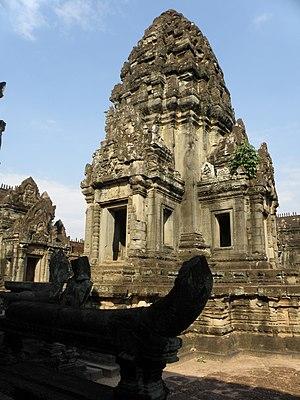
Cambodge - Banteay Samré - Tour centrale
Le Banteay Samrè est un temple hindouiste sur le site d'Angkor au Cambodge.